Bandlaguda Jagir

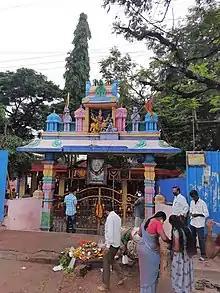
Kali Mandir

Bandlaguda Jagir falls on Atrial Road connecting Outer Ring Road (TSPA Junction) to Nanal Nagar (Mehdipatnam). All the buses going to Chevella, Vikarabad, and Chilkur stop here.